William Johnstone Milne

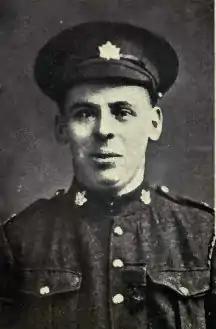

William Johnstone Milne VC (21 December 1892 – 9 April 1917) was a First World War Canadian soldier. Milne was a posthumous recipient of the Victoria Cross, the highest and most prestigious award for gallantry in the face of the enemy that can be awarded to British and Commonwealth forces. He received the VC for his actions at the Battle of Vimy Ridge on 9 April 1917.